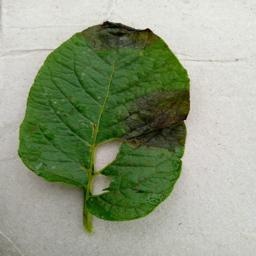
Etiqueta: Late Blight